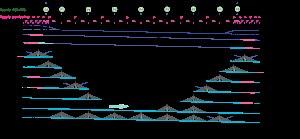
Le viaduc de Millau est un pont à haubans franchissant la vallée du Tarn, dans le département de l'Aveyron, en France. Portant l’autoroute A75, il assure la jonction entre le causse Rouge et le causse du Larzac en franchissant une brèche de 2 460 mètres de longueur et de 343 mètres de profondeur au point le plus haut, dans un panorama de grande qualité et avec des vents susceptibles de souffler à plus de 200 km/h.